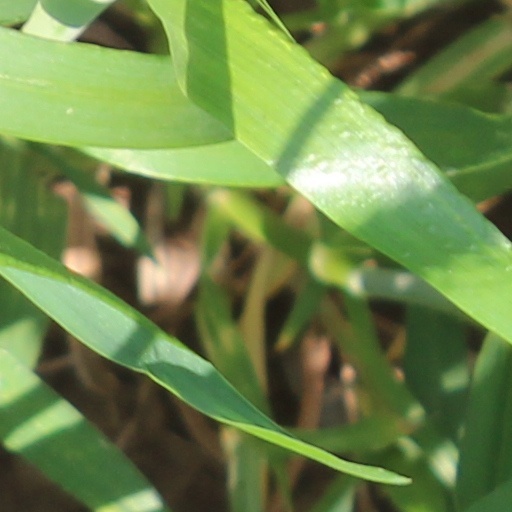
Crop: wheat